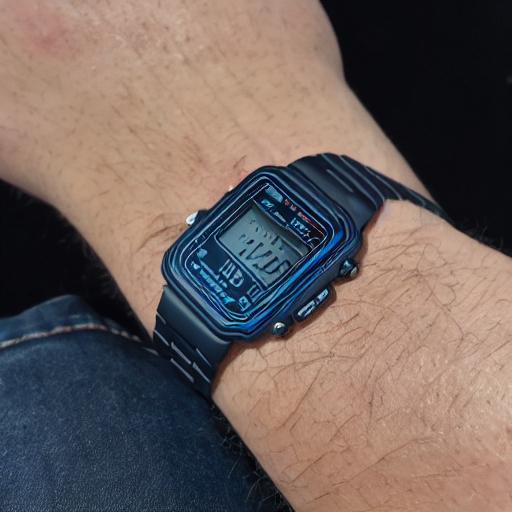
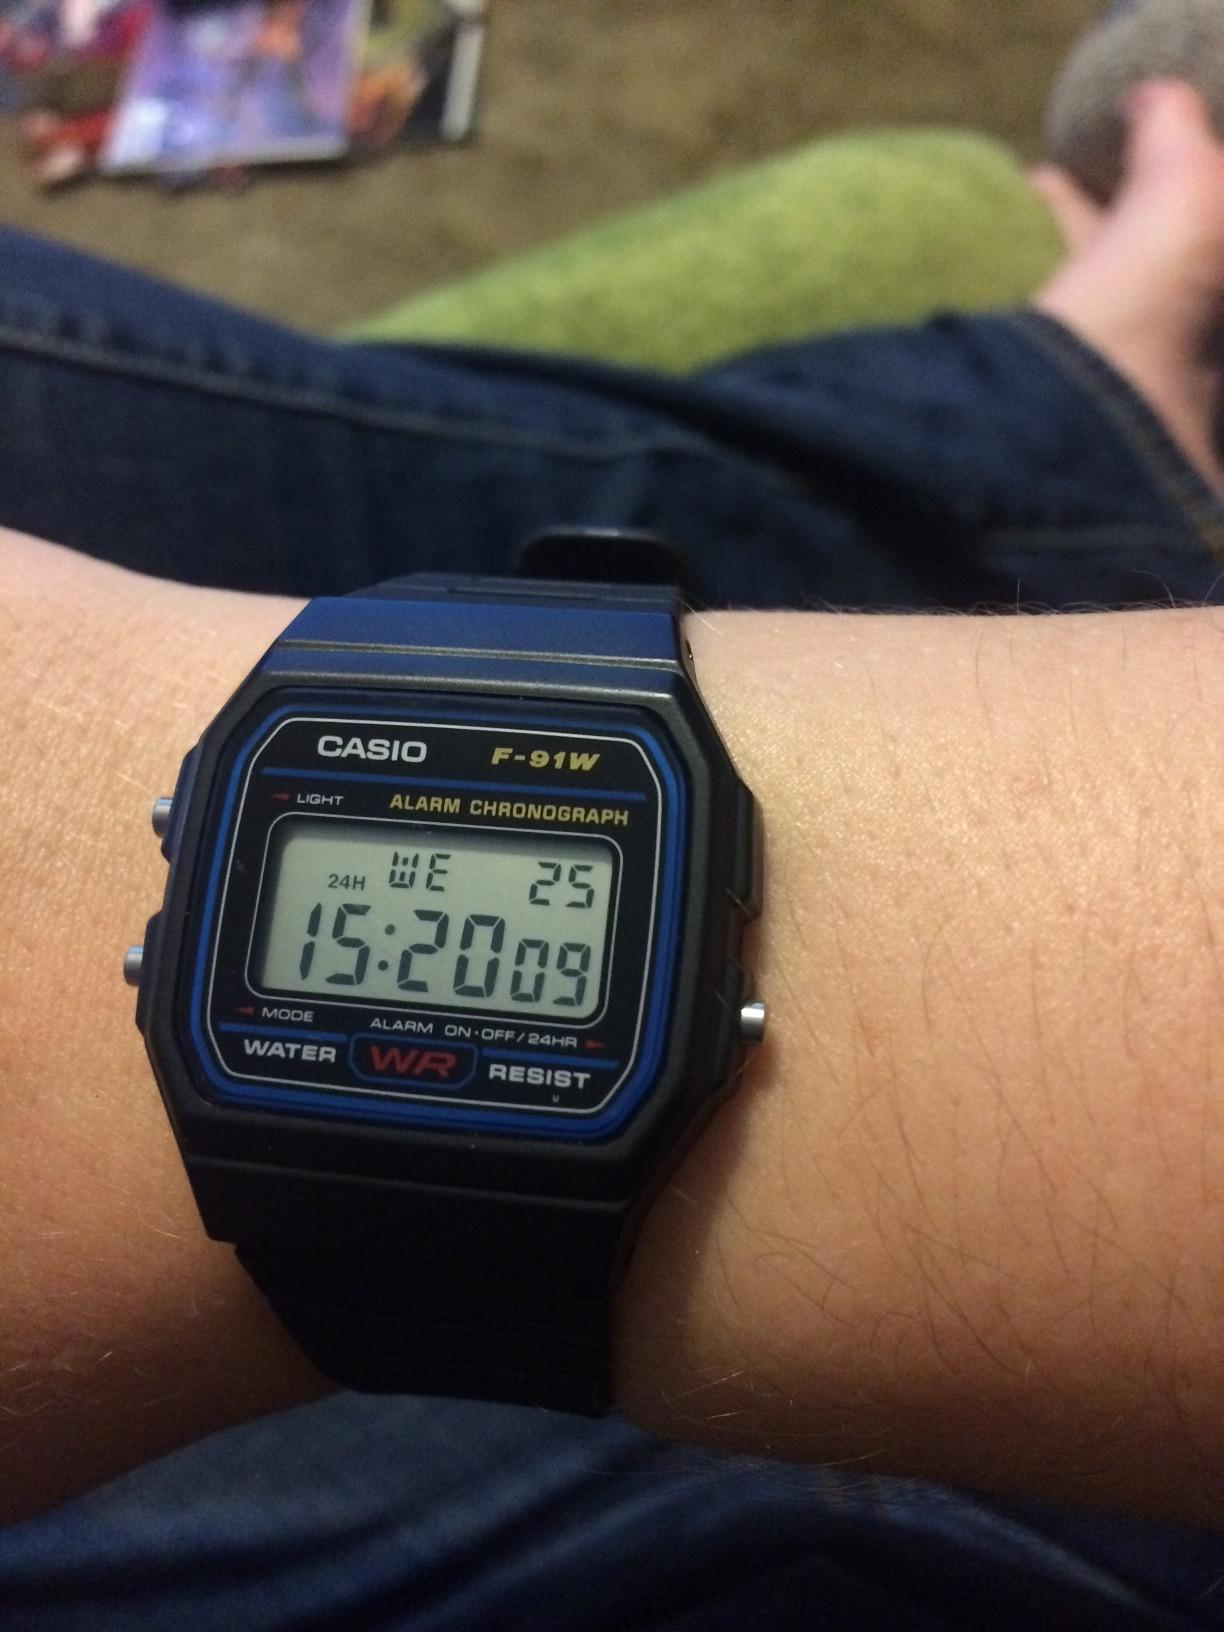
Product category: accessories_watch
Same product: no